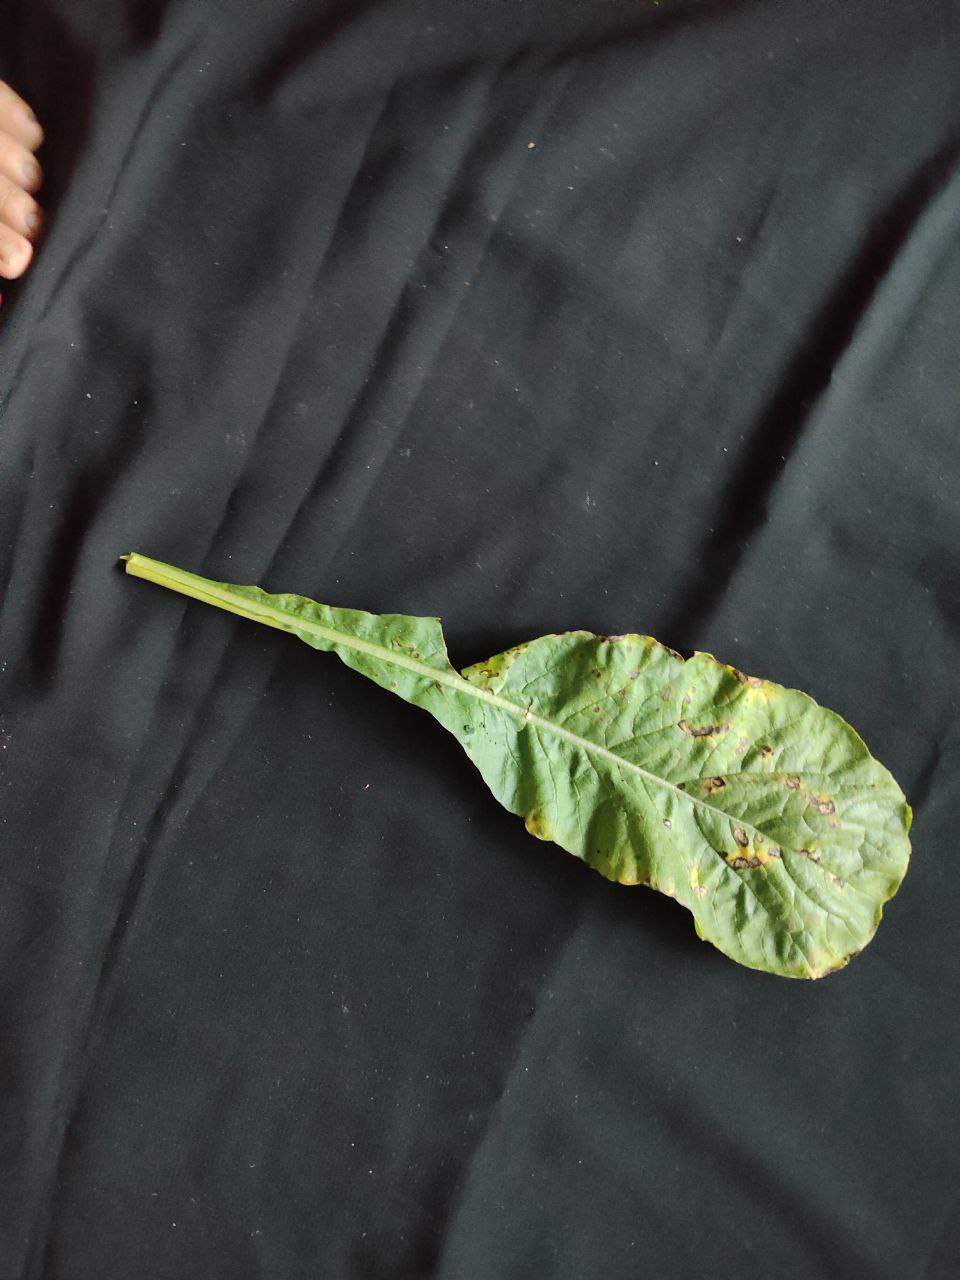
Label: Black leaf spot